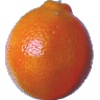
Label: Tangelo 1